Saadian Tombs

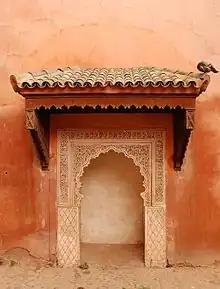
Decorative niche on the garden outer wall

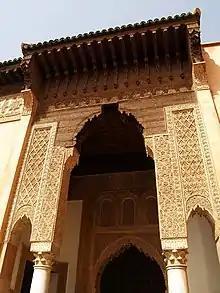
One of the loggias.

The eastern building of the necropolis is the older of the two main buildings in the necropolis. It is often referred to as the Qubba of Lalla Mas'uda ("qubba" being an Arabic word for a mausoleum, usually domed). It consists of a small central square chamber (the so-called Chamber of Lalla Mas'uda), two rectangular loggia rooms on either side to the east and west, and a large rectangular chamber to the south (the so-called Grand Chamber) which connects directly to all three. In addition to the two loggias which open onto the gardens, there is an opening (a door or a former window) on the southern side of the large southern chamber. This unusual and almost symmetrical layout is believed to be the result of at least two different construction phases: a square mausoleum originally erected over the tomb of Muhammad al-Shaykh by Moulay Abdallah al-Ghalib and an expansion by Ahmad al-Mansur which added the other chambers around it (see history section above). The bulk of the building is built in brick. The decoration, also believed to be from al-Mansur's time, is of high quality throughout, even though some scholars believe the decoration was left unfinished when Ahmad al-Mansur stopped working on this building and began constructing the western mausoleum.